Artillery

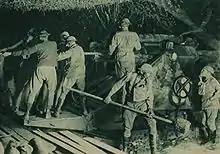
Australian gunners, wearing gas masks, operate a howitzer during World War I

Artillery types can be categorised in several ways, for example by type or size of weapon or ordnance, by role or by organizational arrangements.